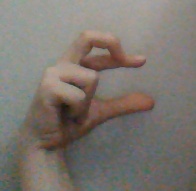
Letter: thal